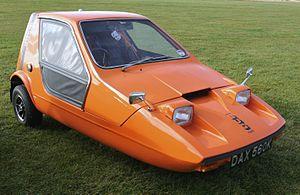
Reliant était un constructeur automobile britannique basé à Tamworth, dans le Staffordshire. Fondée en 1935, la compagnie est essentiellement connue pour avoir produit la Reliant Robin, petite voiture à trois roues. Reliant a produit une grande variété de véhicules au cours des 60 ans d'existence, y compris des sportives populaires, des cabriolets et des véhicules utilitaires. Entre 1 et 2 millions de véhicules Reliant ont été produits et vendus dans pas moins de 9 pays. Reliant Motor Company Ltd est désormais une société dont la seule activité se réduit à la production de pièces de rechange pour les véhicules de la marque.